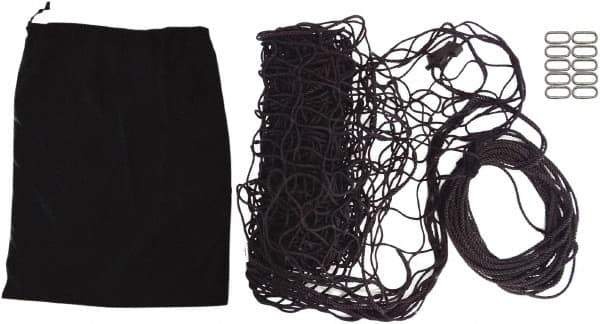
Snap-Loc - Cargo Handling, Control Devices Type: Cargo Net Load Capacity (Lb.): 400
Item #: 41479106 Brand: Snap-Loc Model #: SLAMCN96144 Exact Tooling IR#: 04 Product Specifications Cargo Handling, Control Devices; Type: Cargo Net ; Load Capacity (Lb.): 400 ; Material: Nylon ; Length (Feet): 96 ; Length (Inch): 144 ; Additional Information: Fits Trucks and 12 Foot Trailers. Includes 10 Snap-Hook Carabiners, Nylon Storage Bag, Cinch Rope Clamp & 4" Box Stitch Spacing Type Cargo Net Load Capacity (Lb.) 400 Material Nylon Length (Feet) 96 Length (Inch) 144 Additional Information Fits Trucks and 12 Foot Trailers. Includes 10 Snap-Hook Carabiners, Nylon Storage Bag, Cinch Rope Clamp & 4" Box Stitch Spacing
Brand: Snap-Loc
Category: Vehicles & Parts > Vehicle Parts & Accessories > Vehicle Storage & Cargo > Motor Vehicle Cargo Nets > Truck Bed Cargo Nets